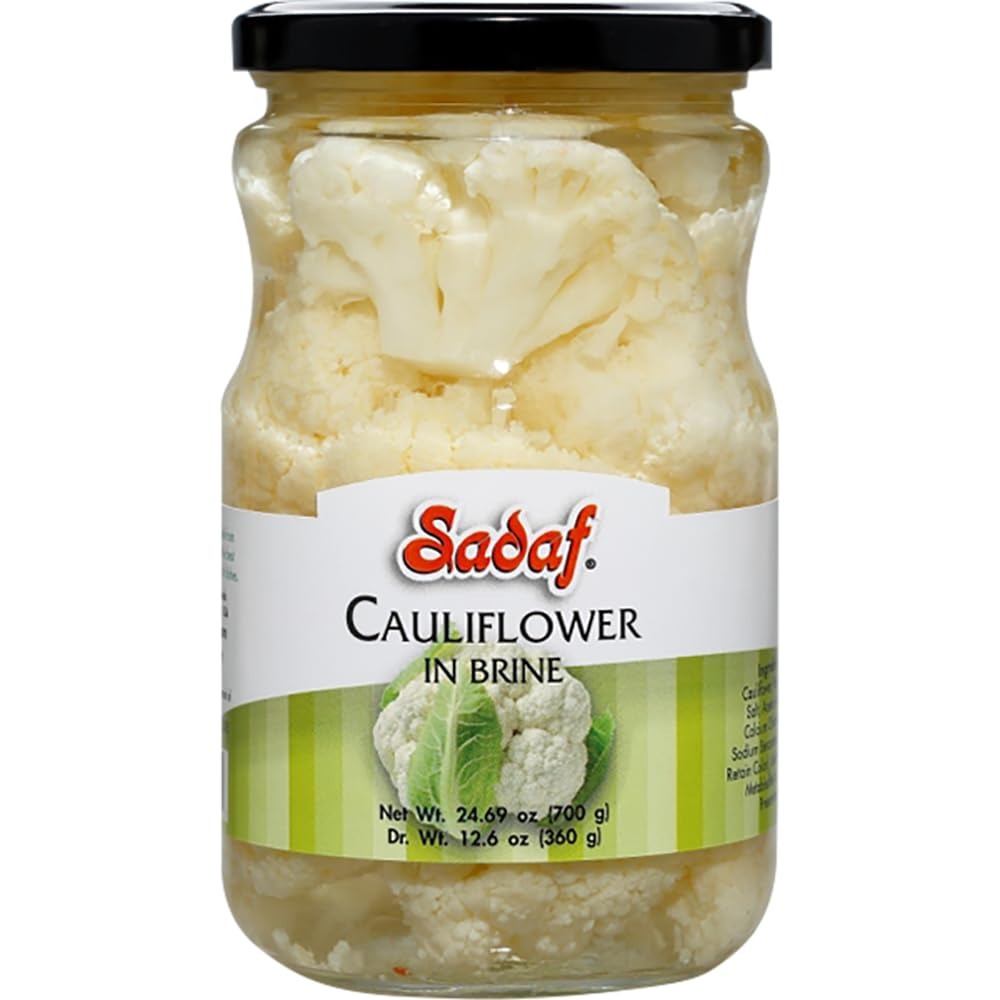
Item Name: Sadaf Pickled Cauliflower in Brine - Cauliflower Florets for Cooking & Food Flavoring - Coliflor en Salmuera - Non-GMO - 24.69 Oz Jar
Bullet Point 1: VERSATILE CULINARY ENHANCEMENT: Enjoy the convenience of ready-to-use pickled cauliflower florets. They are perfect for adding a zesty crunch to salads, wraps, and sandwiches. They are also a great ingredient to add to your favorite recipes, such as curries, soups, and stews, saving you time and effort in the kitchen.
Bullet Point 2: FLAVOR: Enhance your salads and sandwiches with the fresh and tangy taste of Sadaf Pickled Cauliflower in Brine. It adds a flavorful twist that will elevate your favorite dishes.
Bullet Point 3: NATURAL: Non-GMO, Sadaf Cauliflower in Brine offers a healthy, tasty option for your family. Free from artificial additives, savor the goodness of fresh cauliflower.
Bullet Point 4: INGREDIENTS: Made with Cauliflower, Water, Salt, Acetic Acid, Calcium Chloride, Sodium Benzoate (to Retain Color), Sodium Metabisulfite (as a Preservative)
Bullet Point 5: LONG-LASTING FRESHNESS: These 24.69 oz jar of cauliflower is carefully picked at the peak of freshness and preserved in a savory brine to lock in their natural flavor and texture. The perfect addition to your pantry
Product Description: Sadaf Cauliflower in Brine is a versatile and delicious addition to any meal. These 24.69 oz jars of cauliflower are carefully picked at the peak of freshness and preserved in a savory brine to lock in their natural flavor and texture. The cauliflower florets are firm and crisp, perfect for salads, sandwiches, or as a side dish. They are also a great ingredients to add to your favorite recipes, such as curries, soups, and stews.The brine itself is also a flavorful addition to dressings and marinades.
Value: 24.69
Unit: Ounce

Price: 20.89